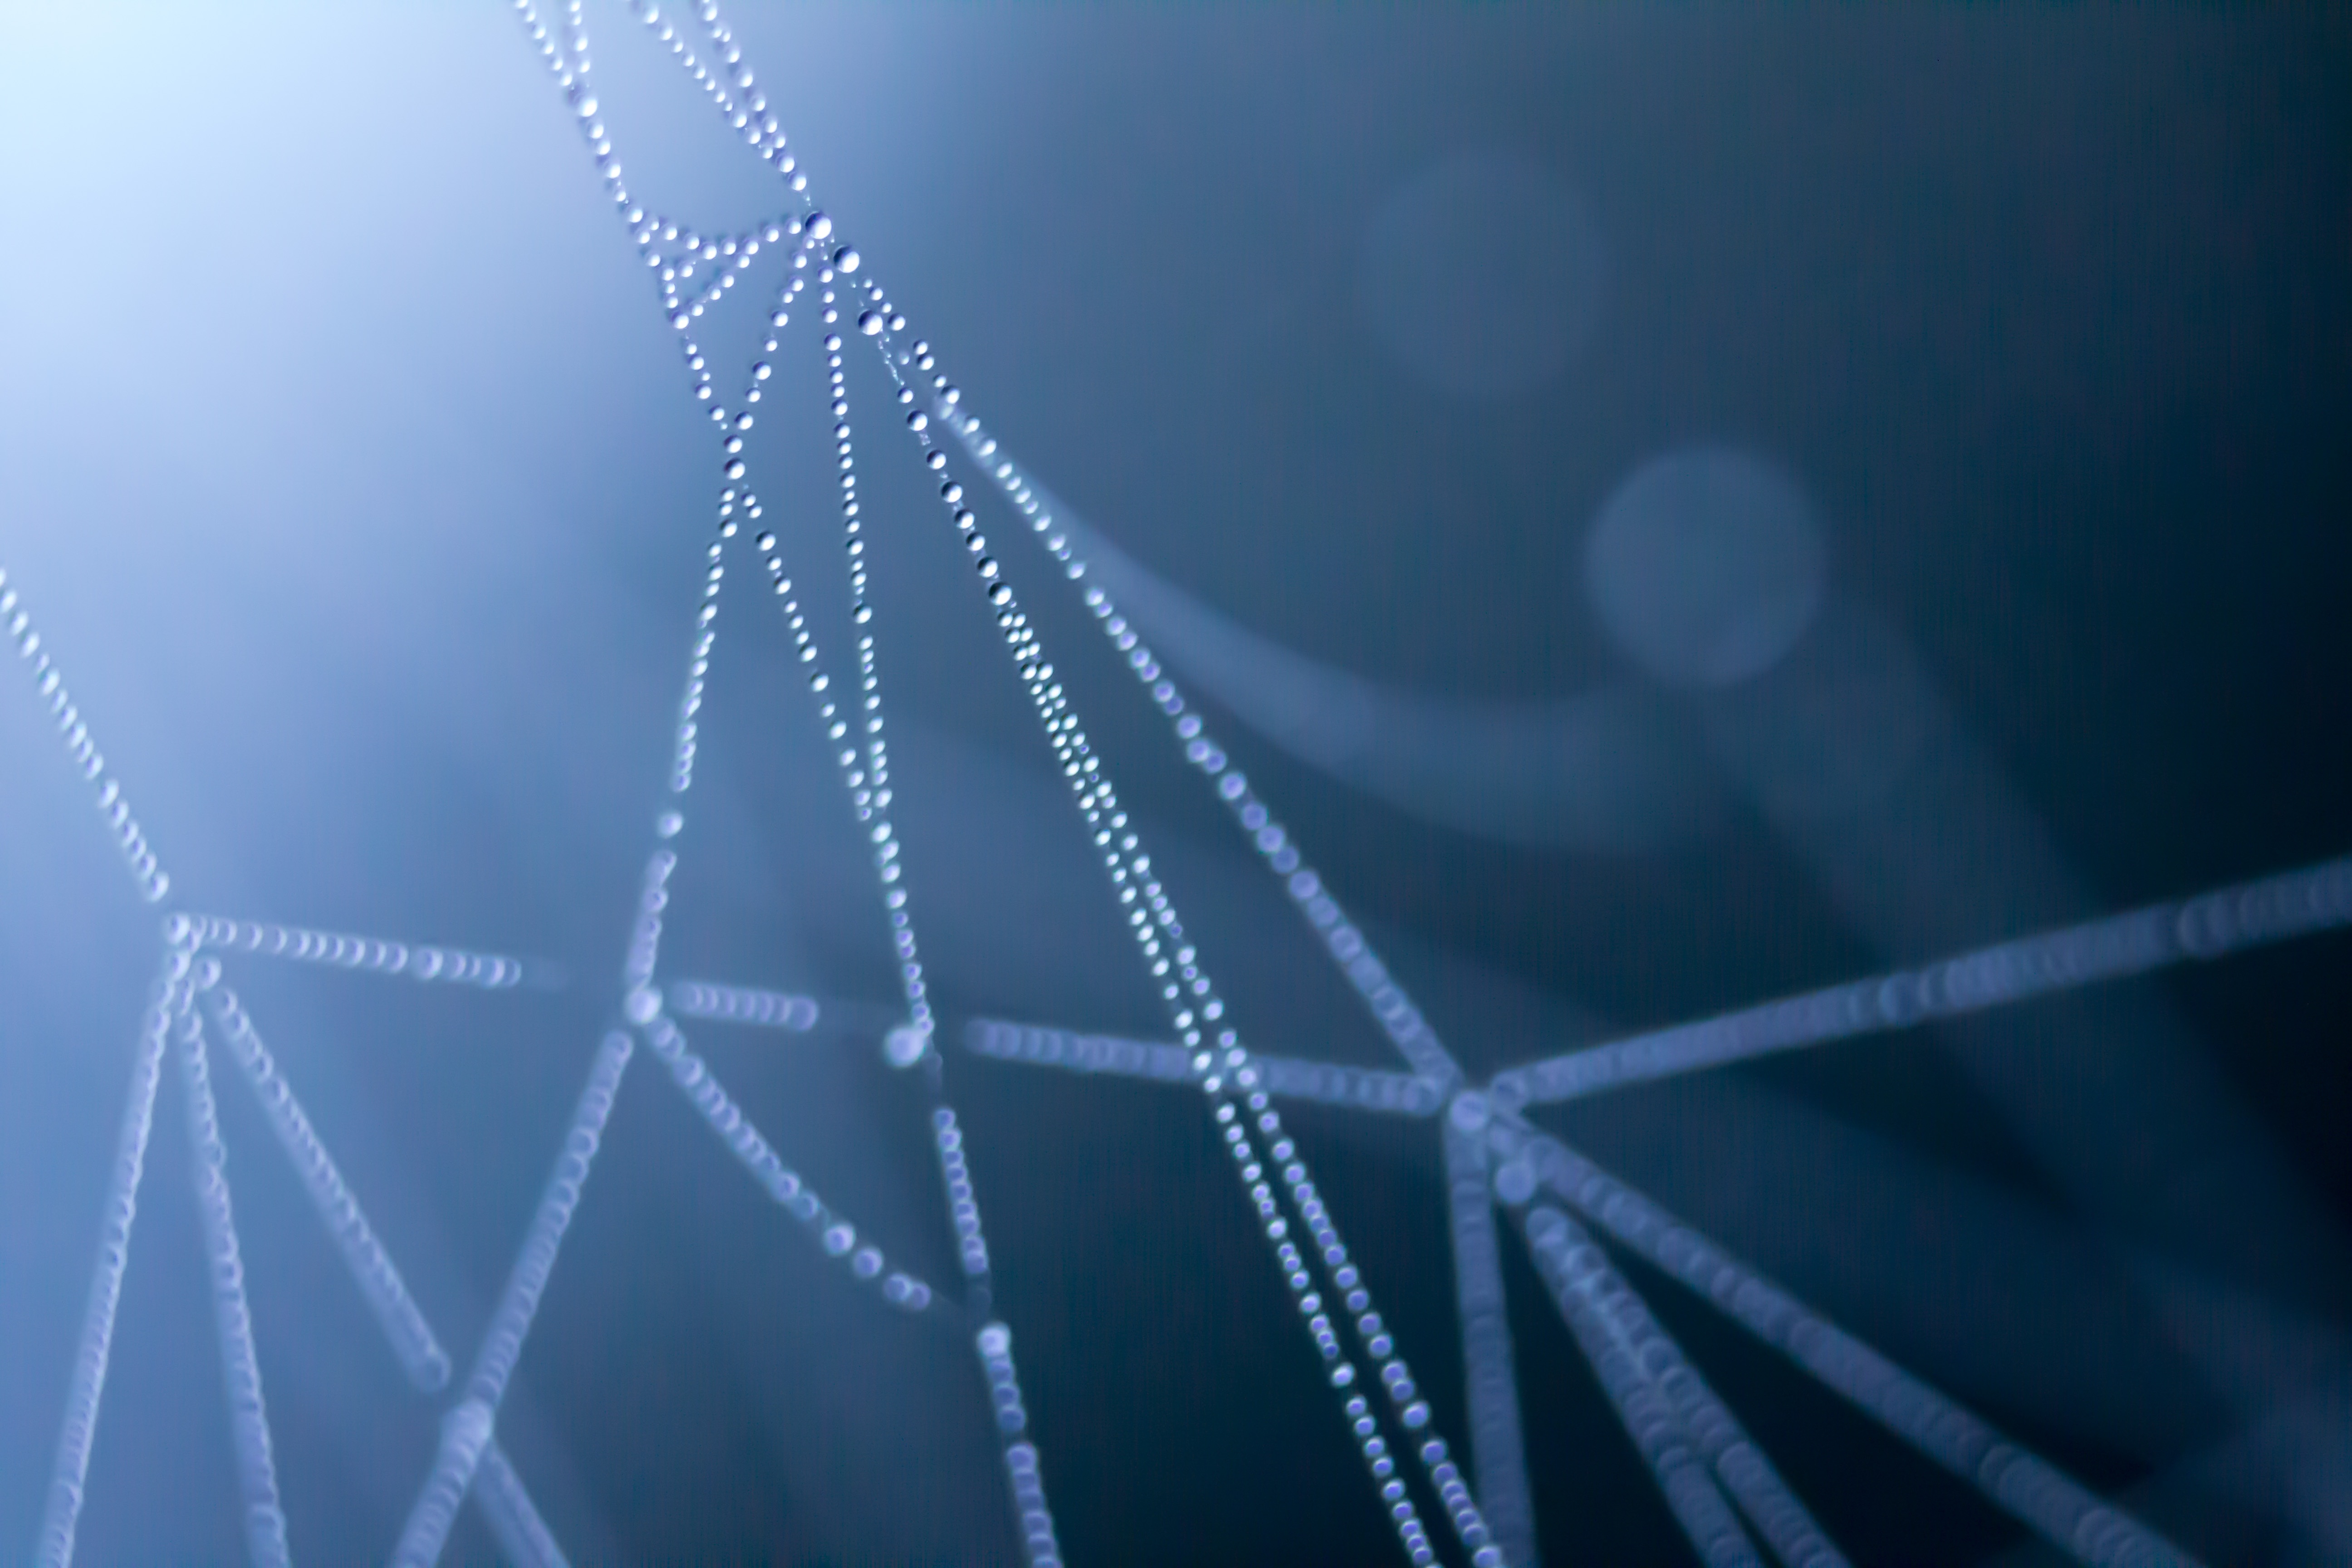
water, dew, wing, light, sunlight, morning, spiderweb, dark, line, macro, waterdrop, blue, material, morning dew, circle, invertebrate, spider web, spider, symmetry, shape, moisture, macro photography